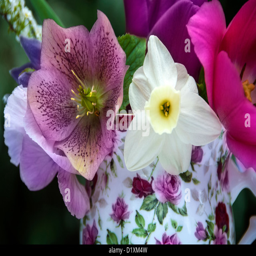
an arrangement of spring flowers